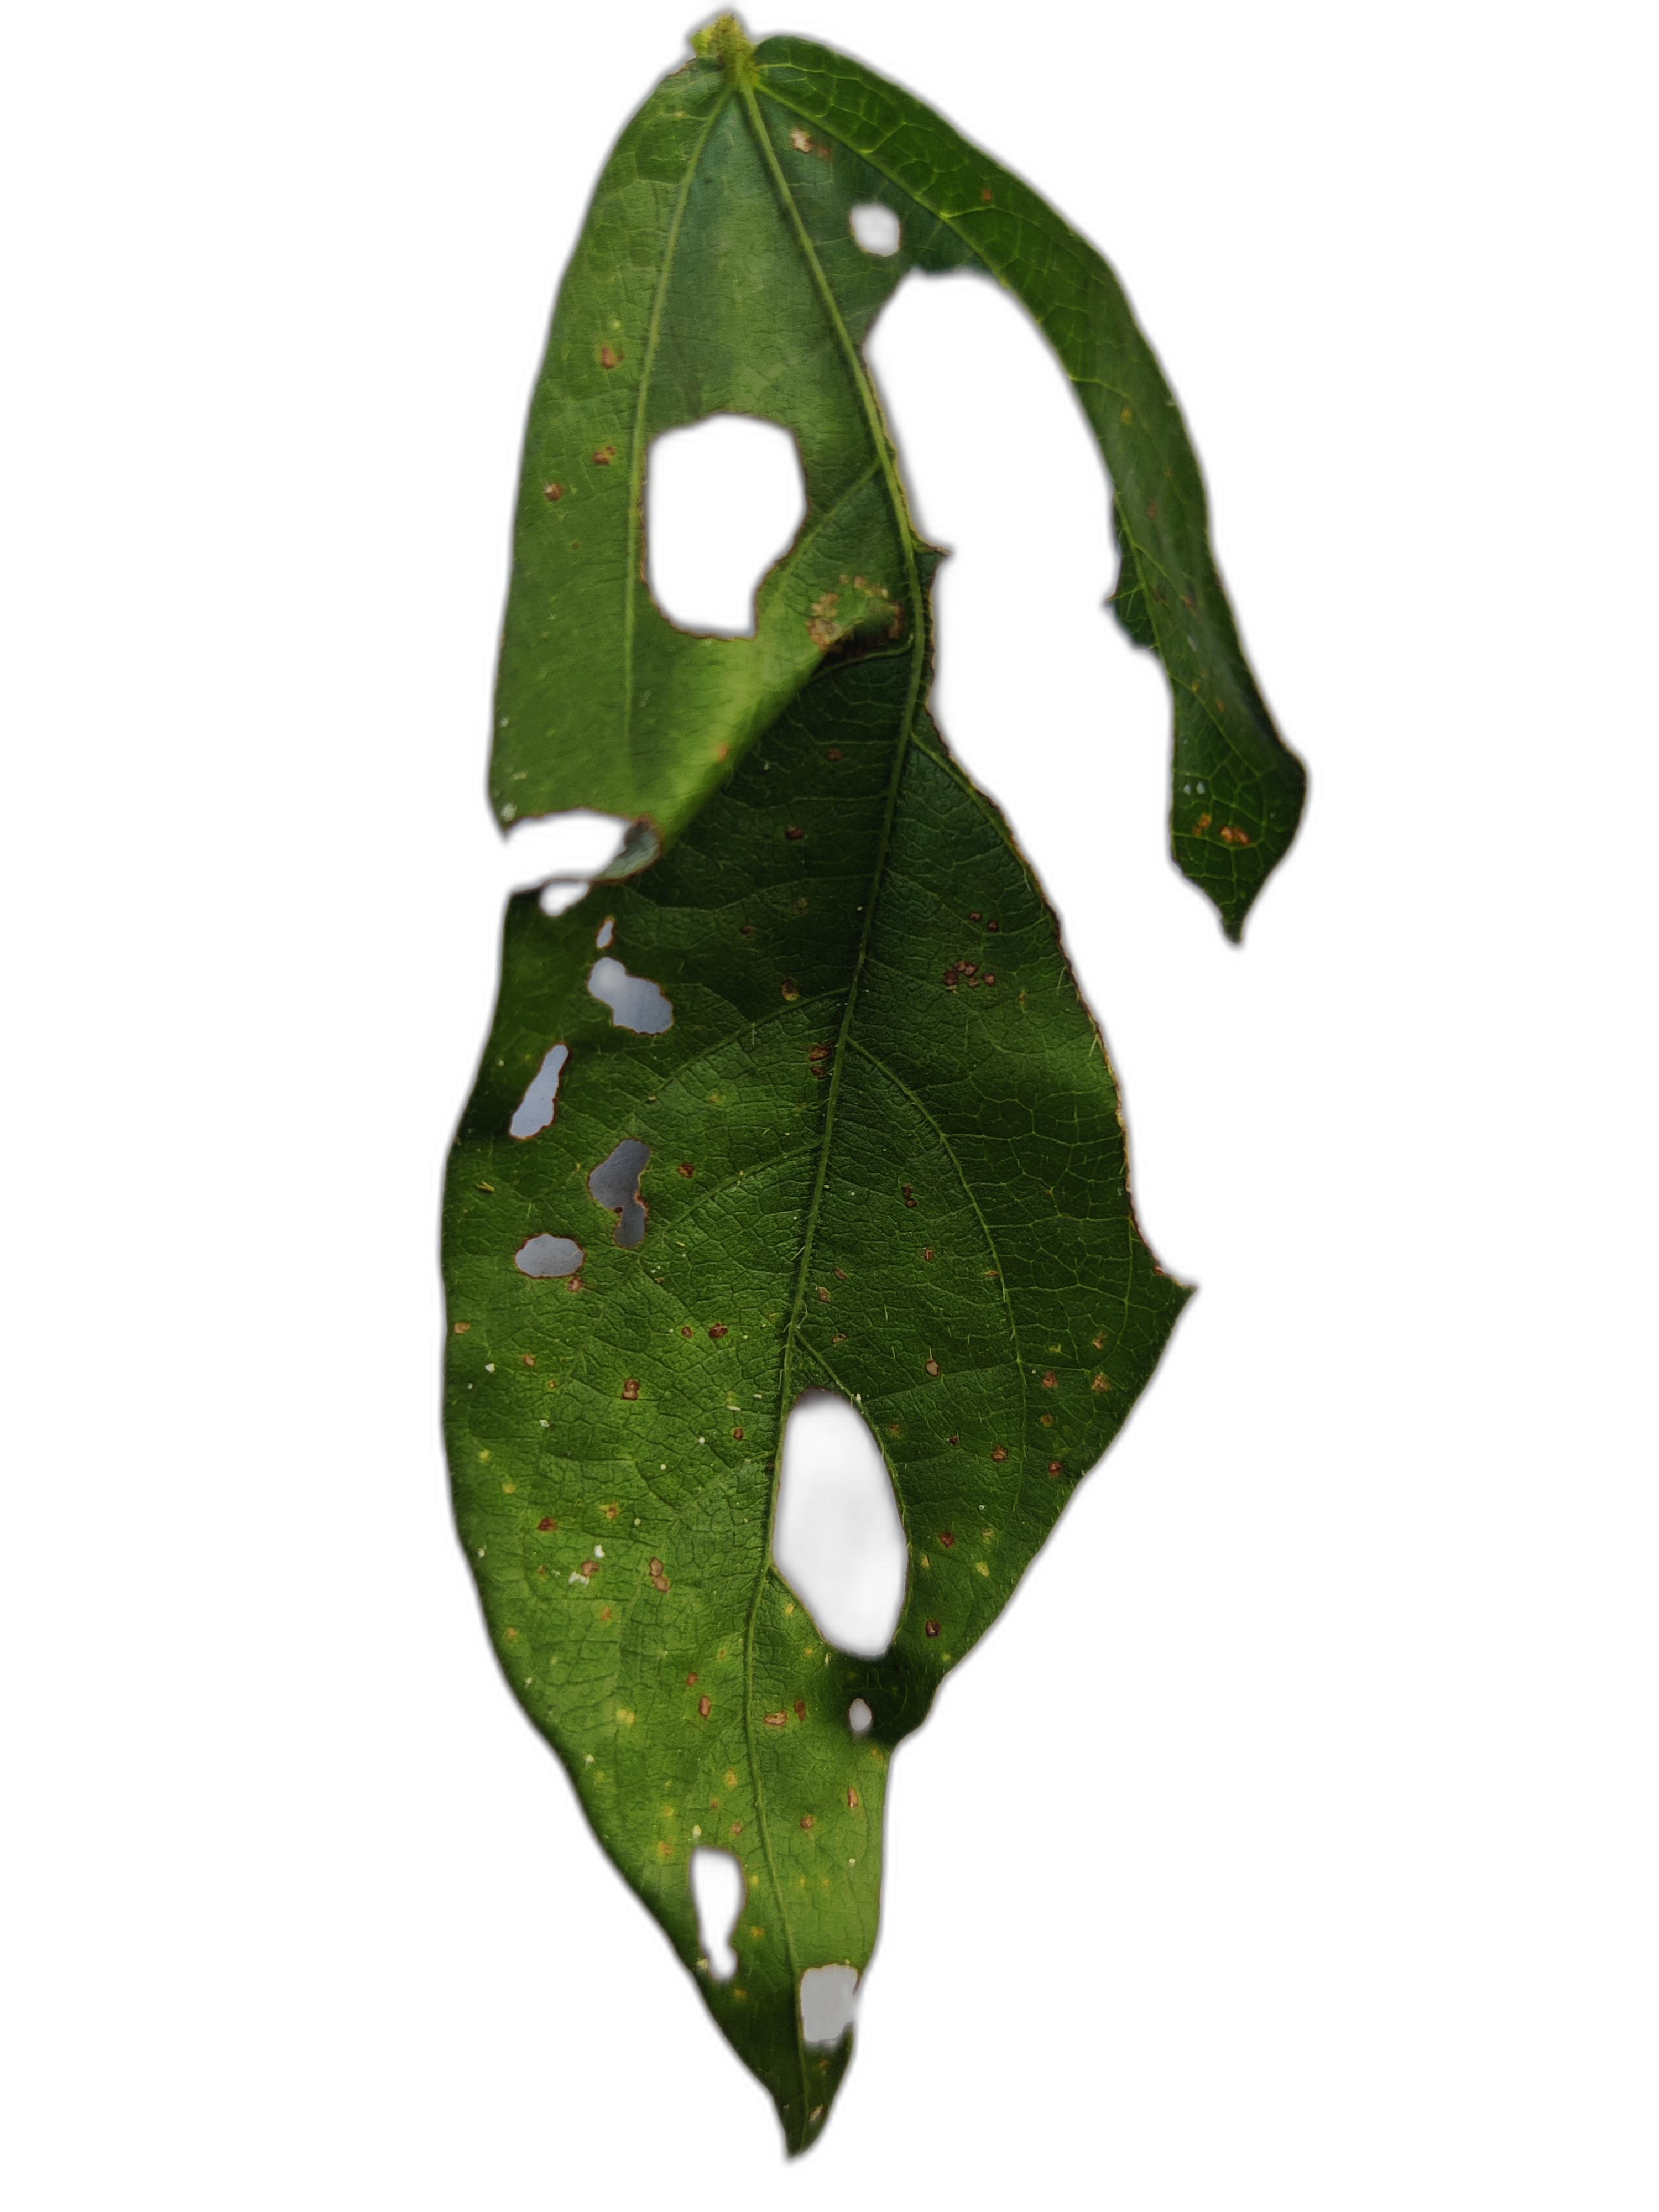
Label: Cercospora leaf spot